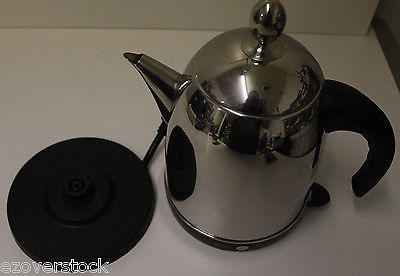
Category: kettle